Rosa × kordesii

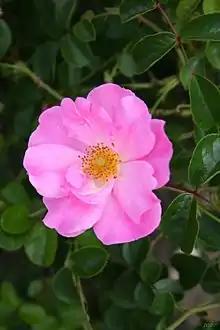
The rose 'Max Graf' is a hybrid between two species, "R. rugosa" and "R. lucieae", and is nearly sterile. Amphidiploid offspring from it, and from other roses with the same parentage, have been given the species name "Rosa" × "kordesii".

Rosa" × "kordesii, or Rosa kordesii, is a red type of rose that arose naturally from hybridization followed by chromosome doubling. A hybrid between "R. rugosa" and "R. lucieae" was created called "Rosa" 'Max Graf', but it was diploid and nearly sterile, producing flowers but no fruit. This rose produced a few viable seeds as a result of self-pollination, and the seedlings that resulted were tetraploid instead of diploid, i.e., the chromosomes of both pollen and egg cells had been naturally duplicated. The tetraploid seedlings are amphidiploids. A selection with double deep pink flowers and repeat bloom, also called 'K01 AgCan' was released by W. Kordes' Söhne in 1951.